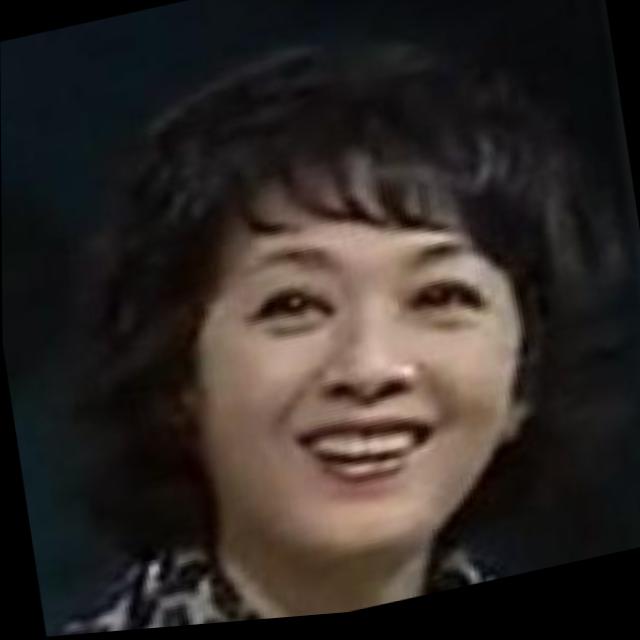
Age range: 21-44